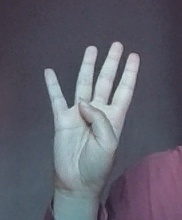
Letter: kaaf